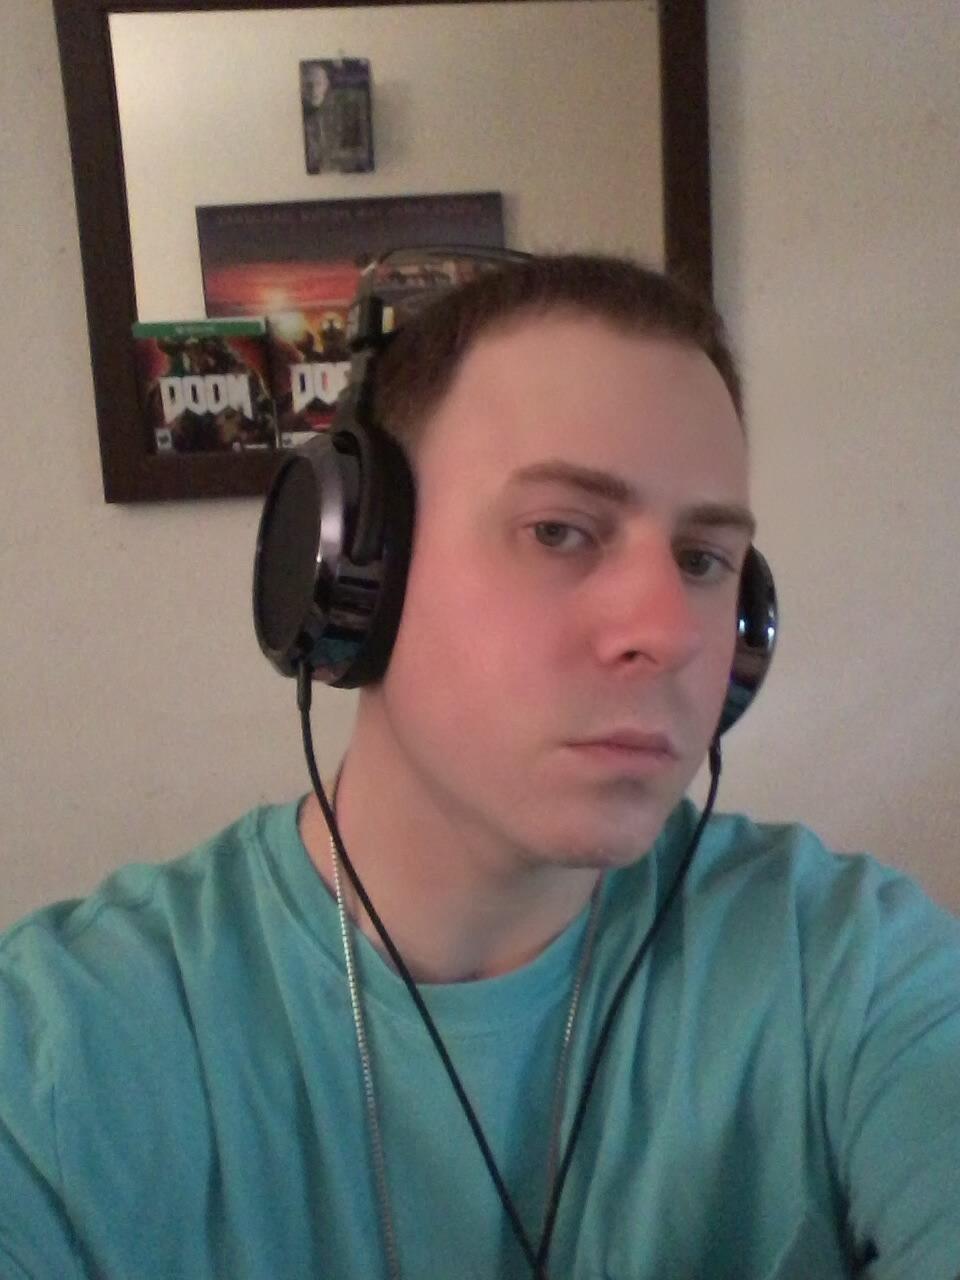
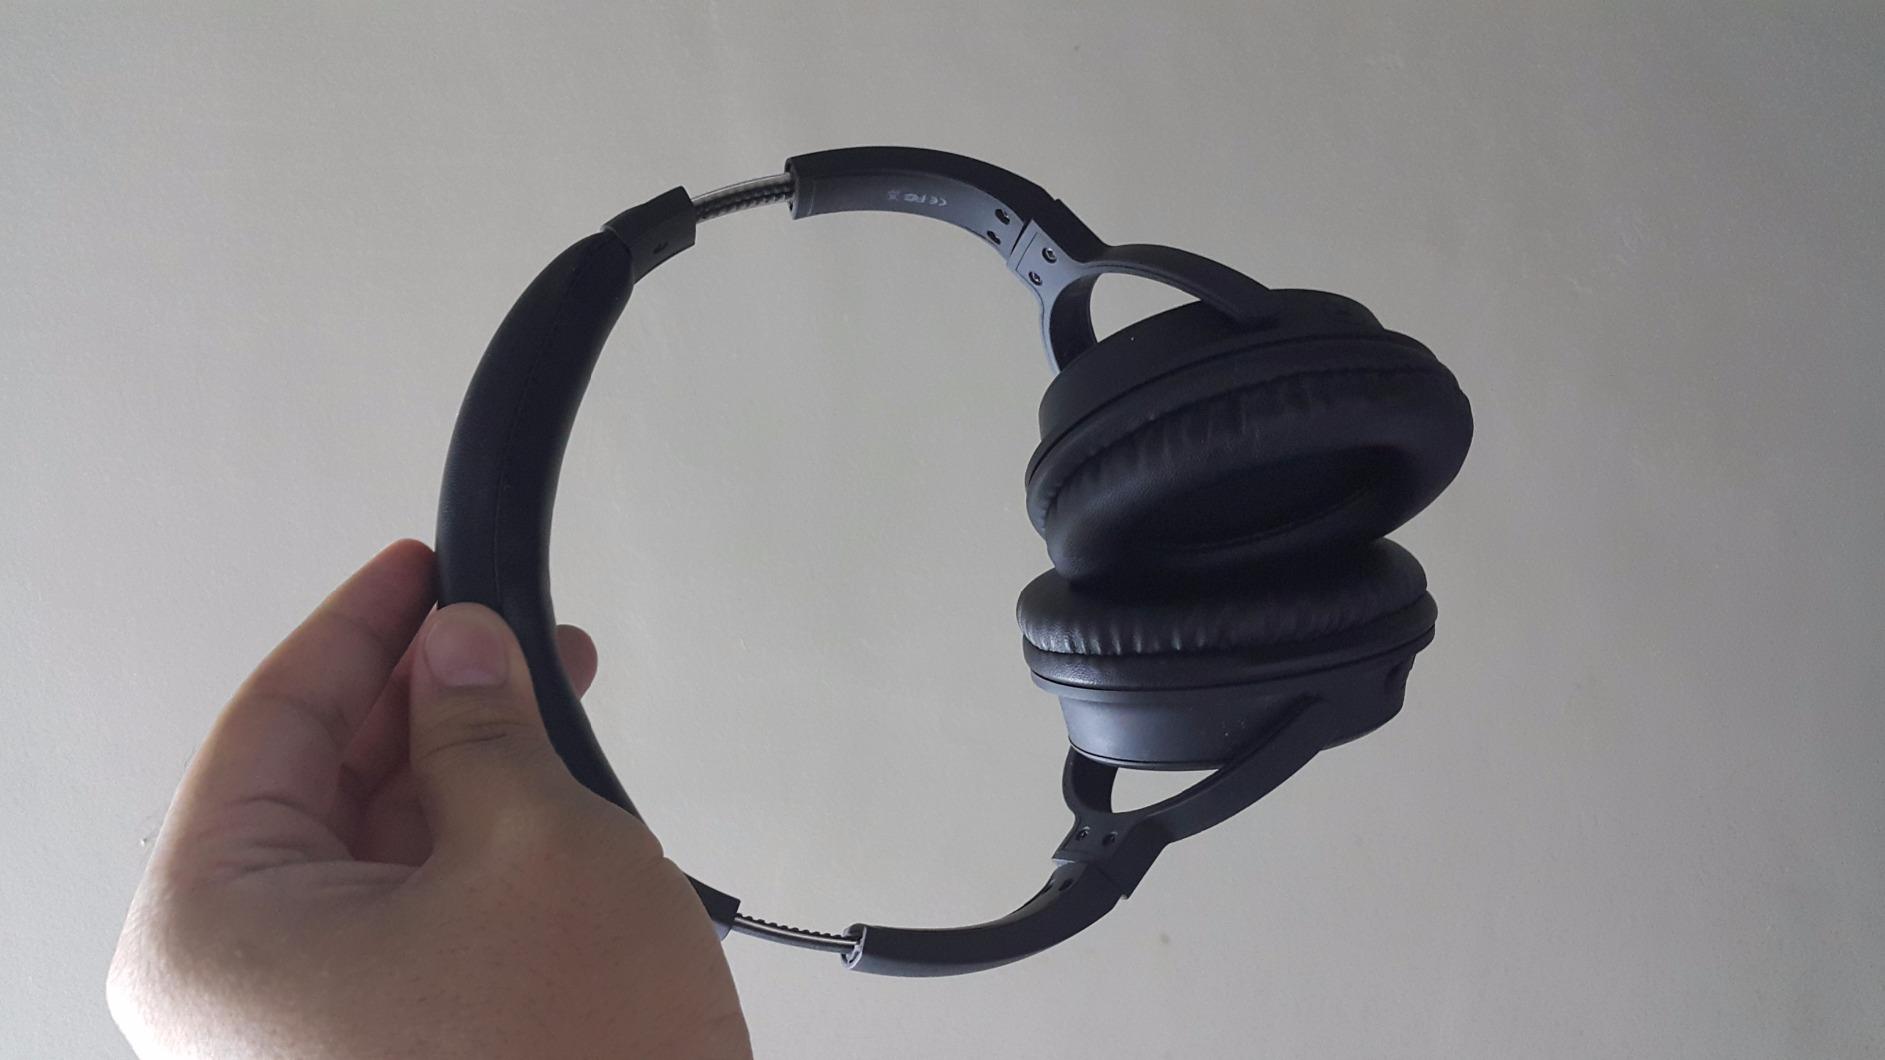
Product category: headphones
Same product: no